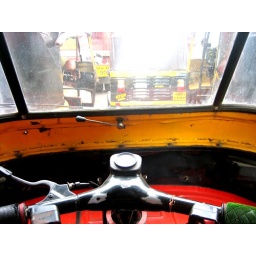
Drove all through Bandstand/Hill road in the driver's seat that ride :D